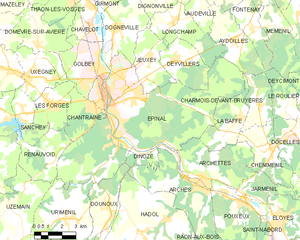
Épinal
Kort over kommunen
Kort over kommunen
Épinal er en by i det nordøstlige Frankrig. Den er hovedstad i departementet Vosges i regionen Lorraine.